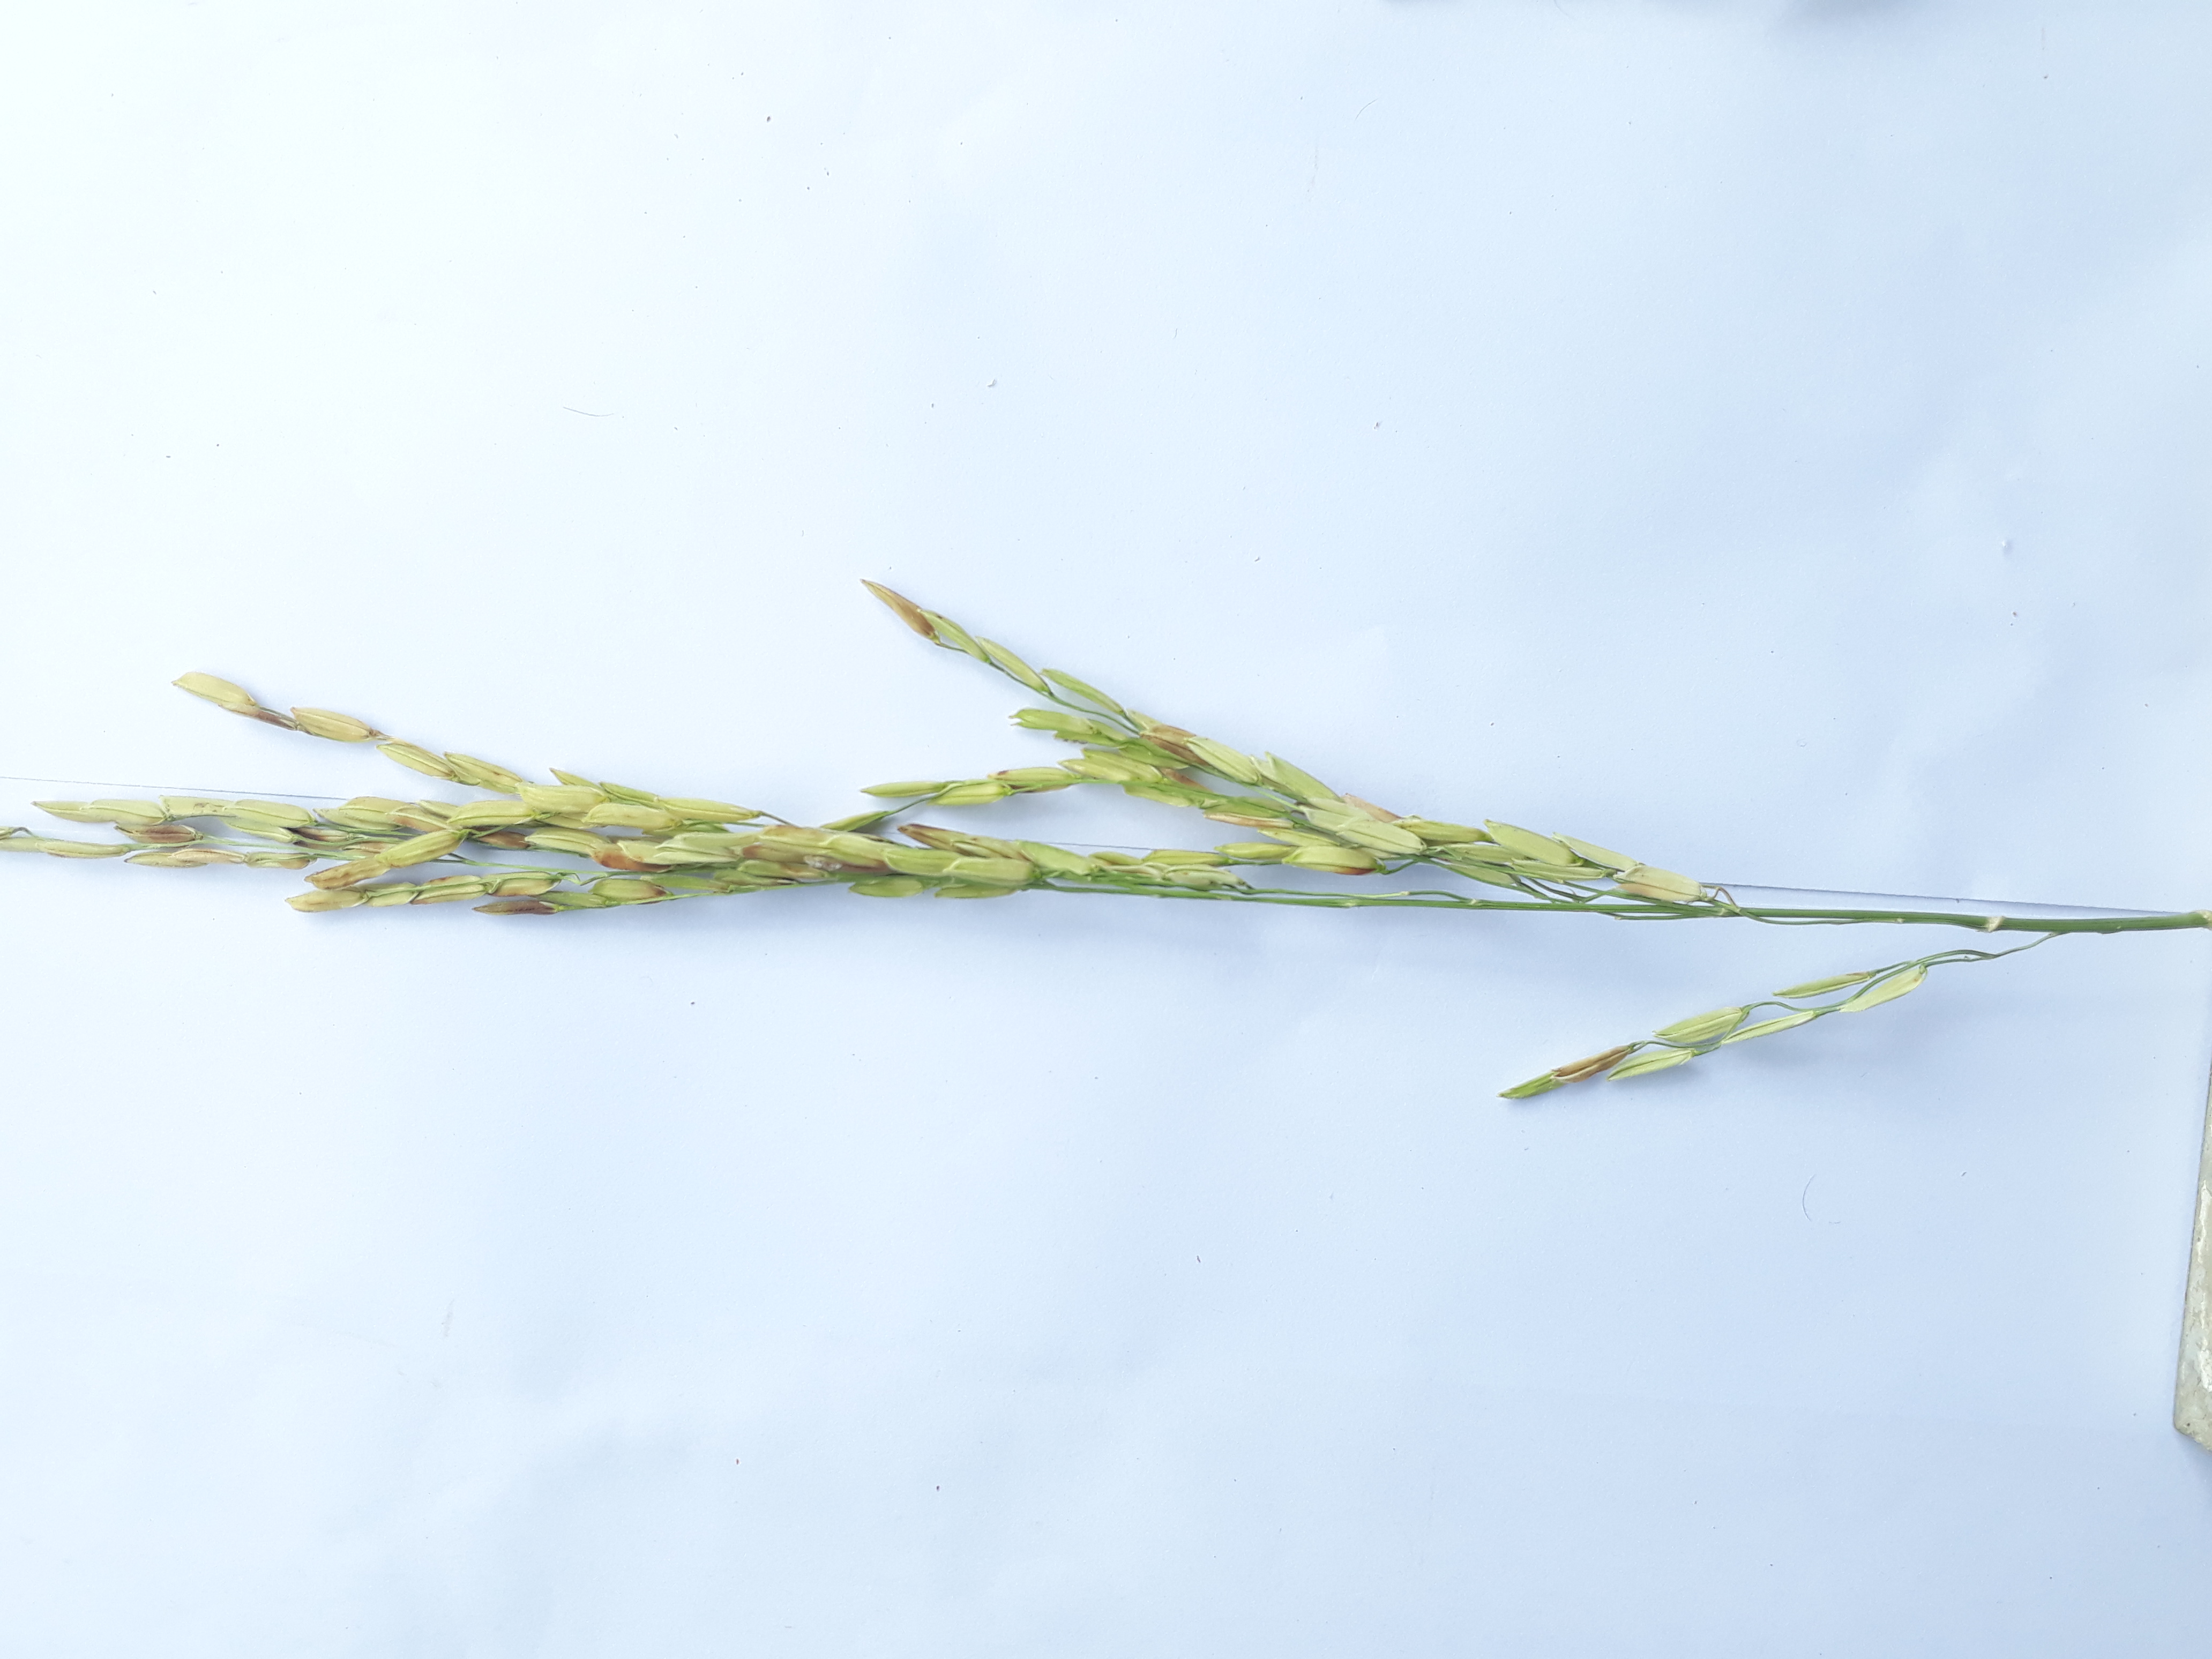
Label: Damaged